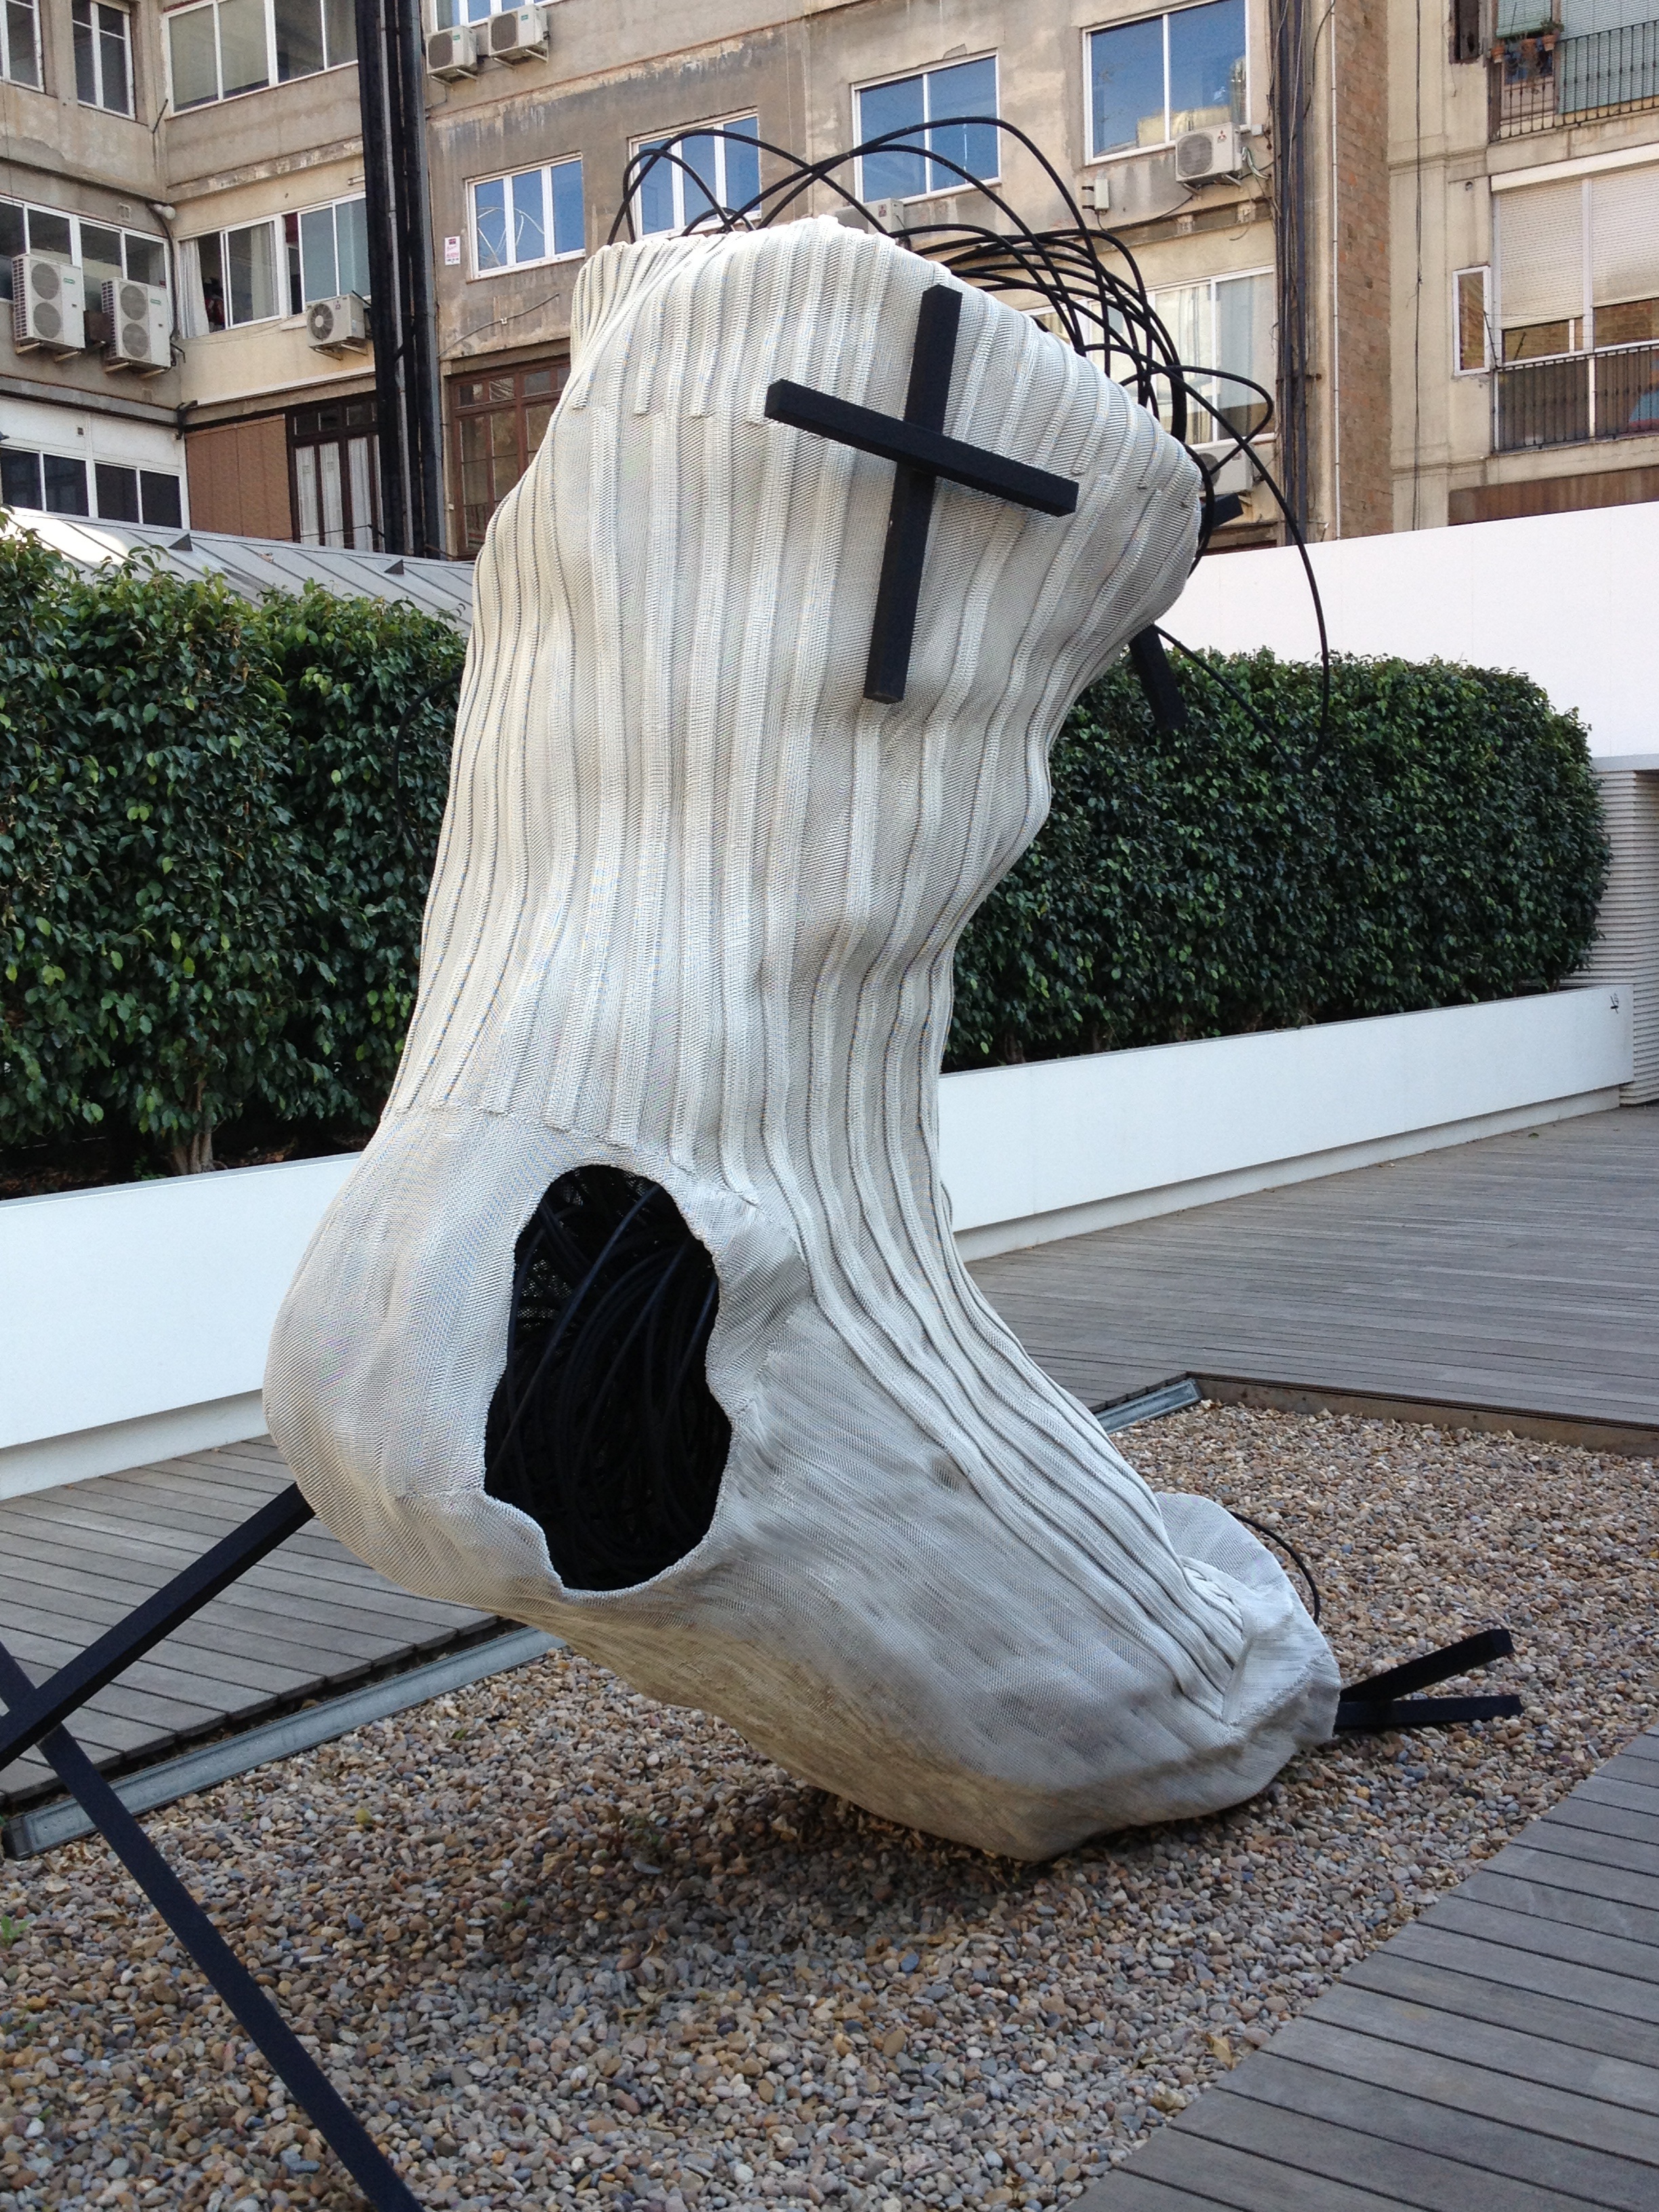
wood, white, monument, statue, spring, museum, sitting, furniture, barcelona, sculpture, art, spain, carving, lurking foundation, nonbuilding structure, human positions